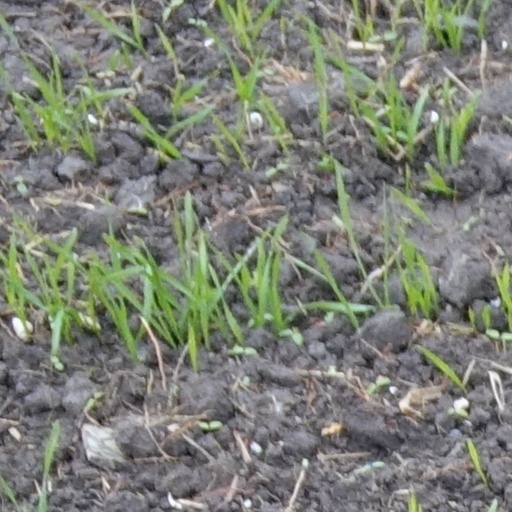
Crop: wheat